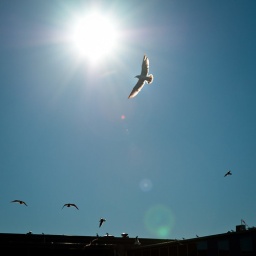
Seagulls flying above the fish markets, in the Auckland viaduct.